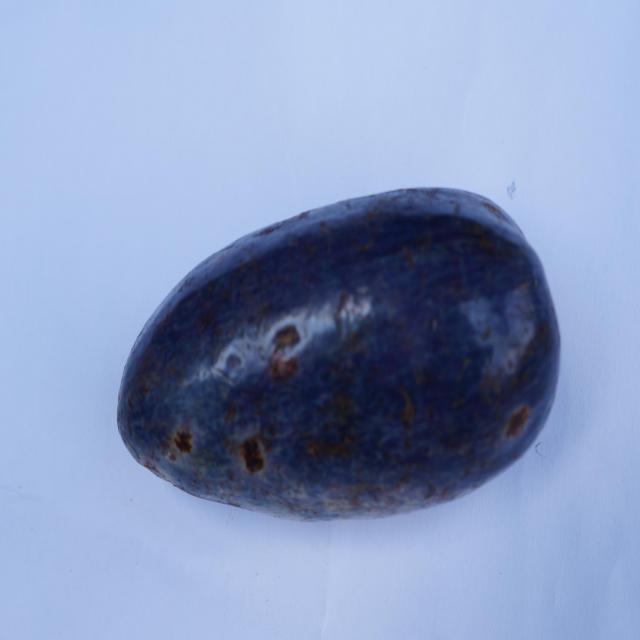
Plum grade: spotted